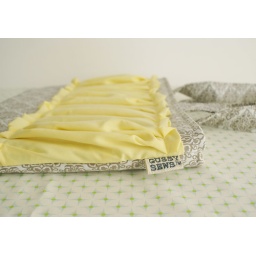
Pretty in Taupe laptop bag